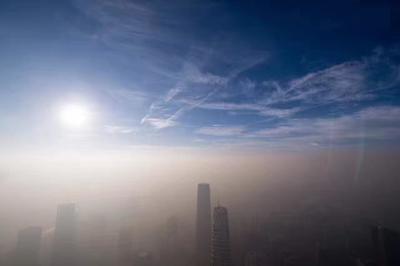
Weather: foggy or hazy